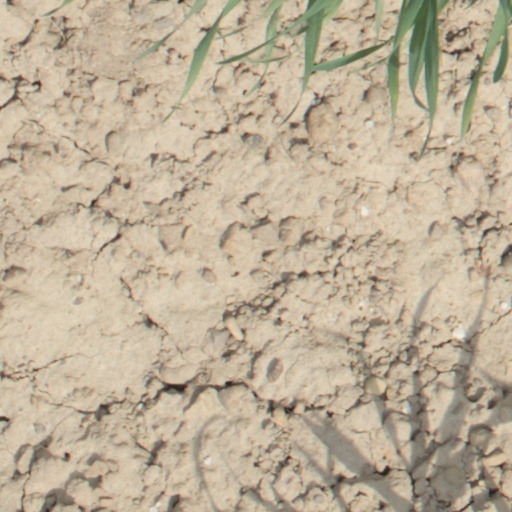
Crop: wheat